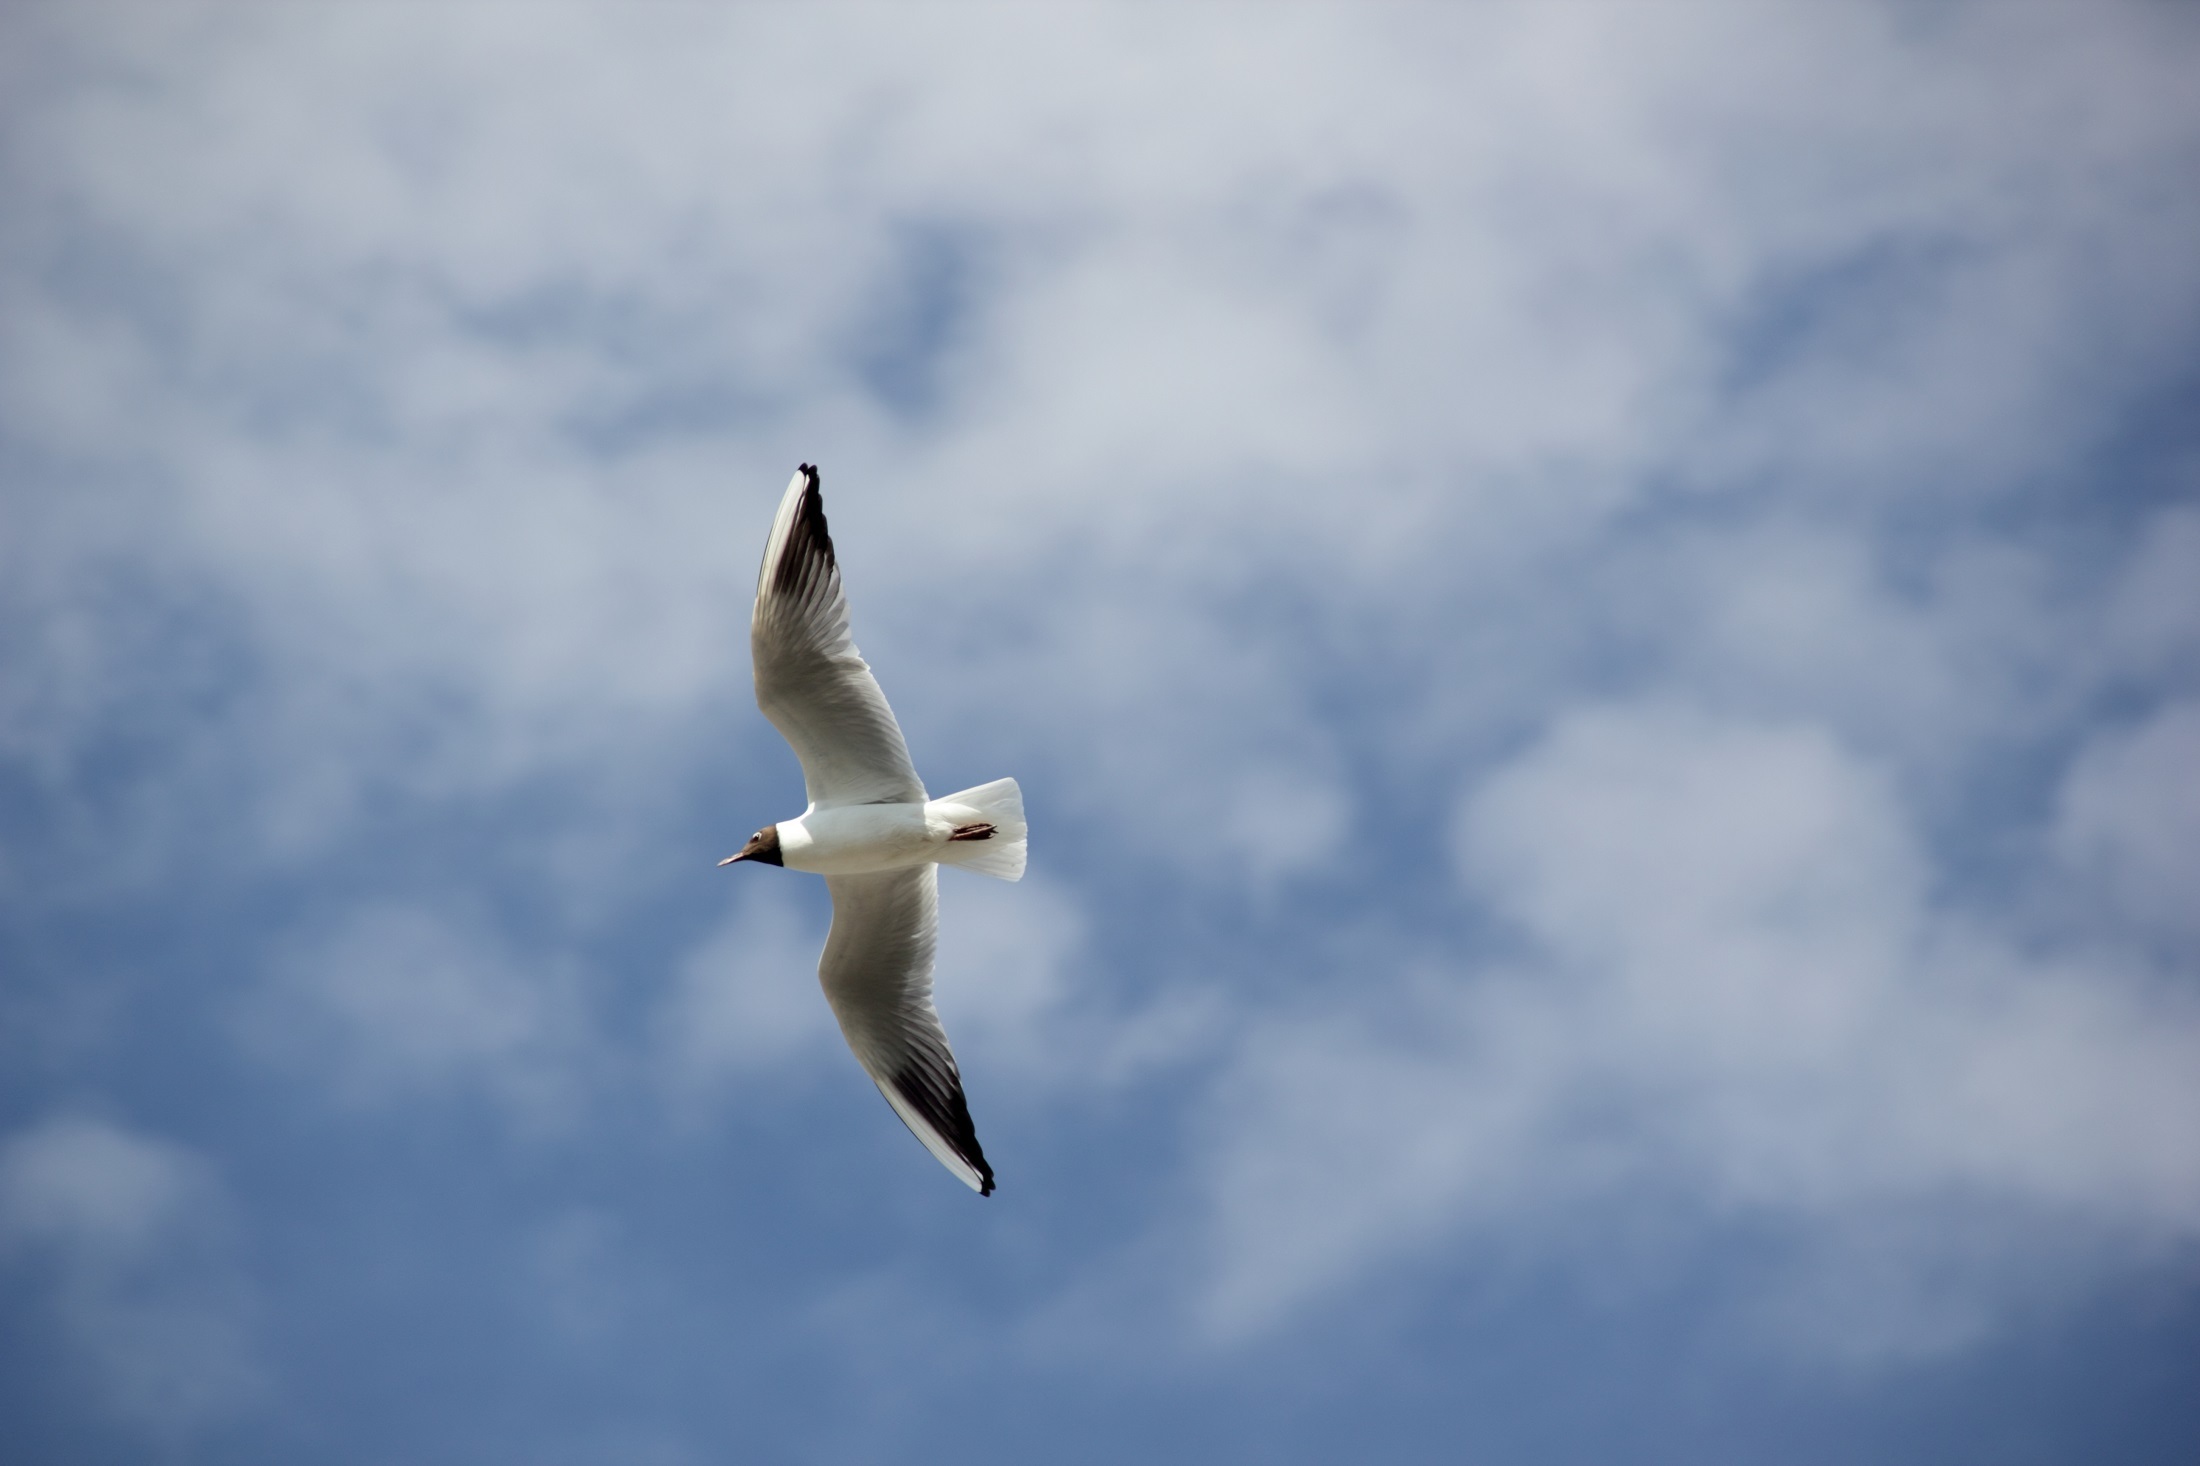
nature, bird, wing, cloud, sky, seabird, flying, fly, seagull, wildlife, wild, gull, flight, freedom, clouds, vertebrate, charadriiformes